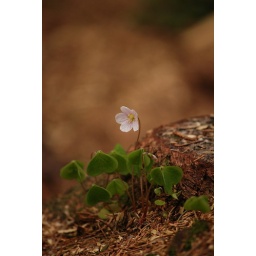
Lonesome flower in forest (Hautes Fagnes).